Tarakaniv fortress

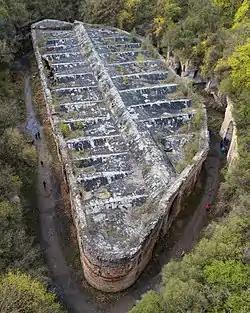
From above

After the Third Partition of Poland in the end of the 18th century (1795), Russian and Austrian empires started to share a common border. In order to secure the western frontiers of the newly annexed lands, the government under the rule of Alexander II decided to build a fortress next to a railroad going from Kyiv to Lviv, not far from the town of Dubno. The construction, however, was postponed for about 50 years due to the French invasion of Russia and Crimean War.